California Lutheran University

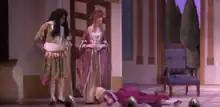
Theater Department performance at Preus-Brandt Forum Theatre

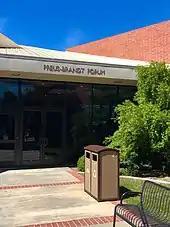
Preus-Brandt Forum

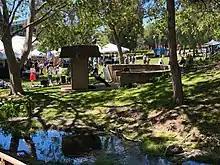
Mathews Learning Alcove Amphitheater in Kingsmen Park

The CLC Drama Department has been an integral part of the Creative Arts Division since the first semester. Every spring and fall, plays were presented and the Drama Department joined the Music- and Art Departments to present the Creative Arts Festivals, often performing plays from Shakespeare. Dale Melsness designed and directed one of the first productions, known as "The Rivalry", a 1964 play based on the Lincoln-Douglas debates. One of the first plays produced was also "Knock Knock, Who’s Dead?", which ran for three nights in October 1964. Richard Adams joined the staff in 1965 and began training students in children's productions in 1966. Plays would be introduced at the campus Little Theatre before touring local Conejo Valley elementary schools. The first children's theatre production was "Land of the Dragon." Among the other plays in the early years were "Kind Lady" and “Death of a Salesman.” A high school drama was held on campus in February 1967 starring Buddy Ebsen, an actor known for his role in "The Beverly Hillbillies". Another 1967 highlight was the celebration of the 500th anniversary for the Lutheran Reformation which was held in Los Angeles. Professor Powers scripted a program which was presented for 15,000 spectators. The CLC's Little Theatre was later transformed in the 1970s and became the headquarters for the college drama. A performer in the 1970s was Don Haskell, who later returned to CLC as an instructor and manager for the Audio Visual Department and television station. Another notable performer was Mike Eichman who in 1971 wrote “Caged”, and later went on to write new plays after leaving CLC.